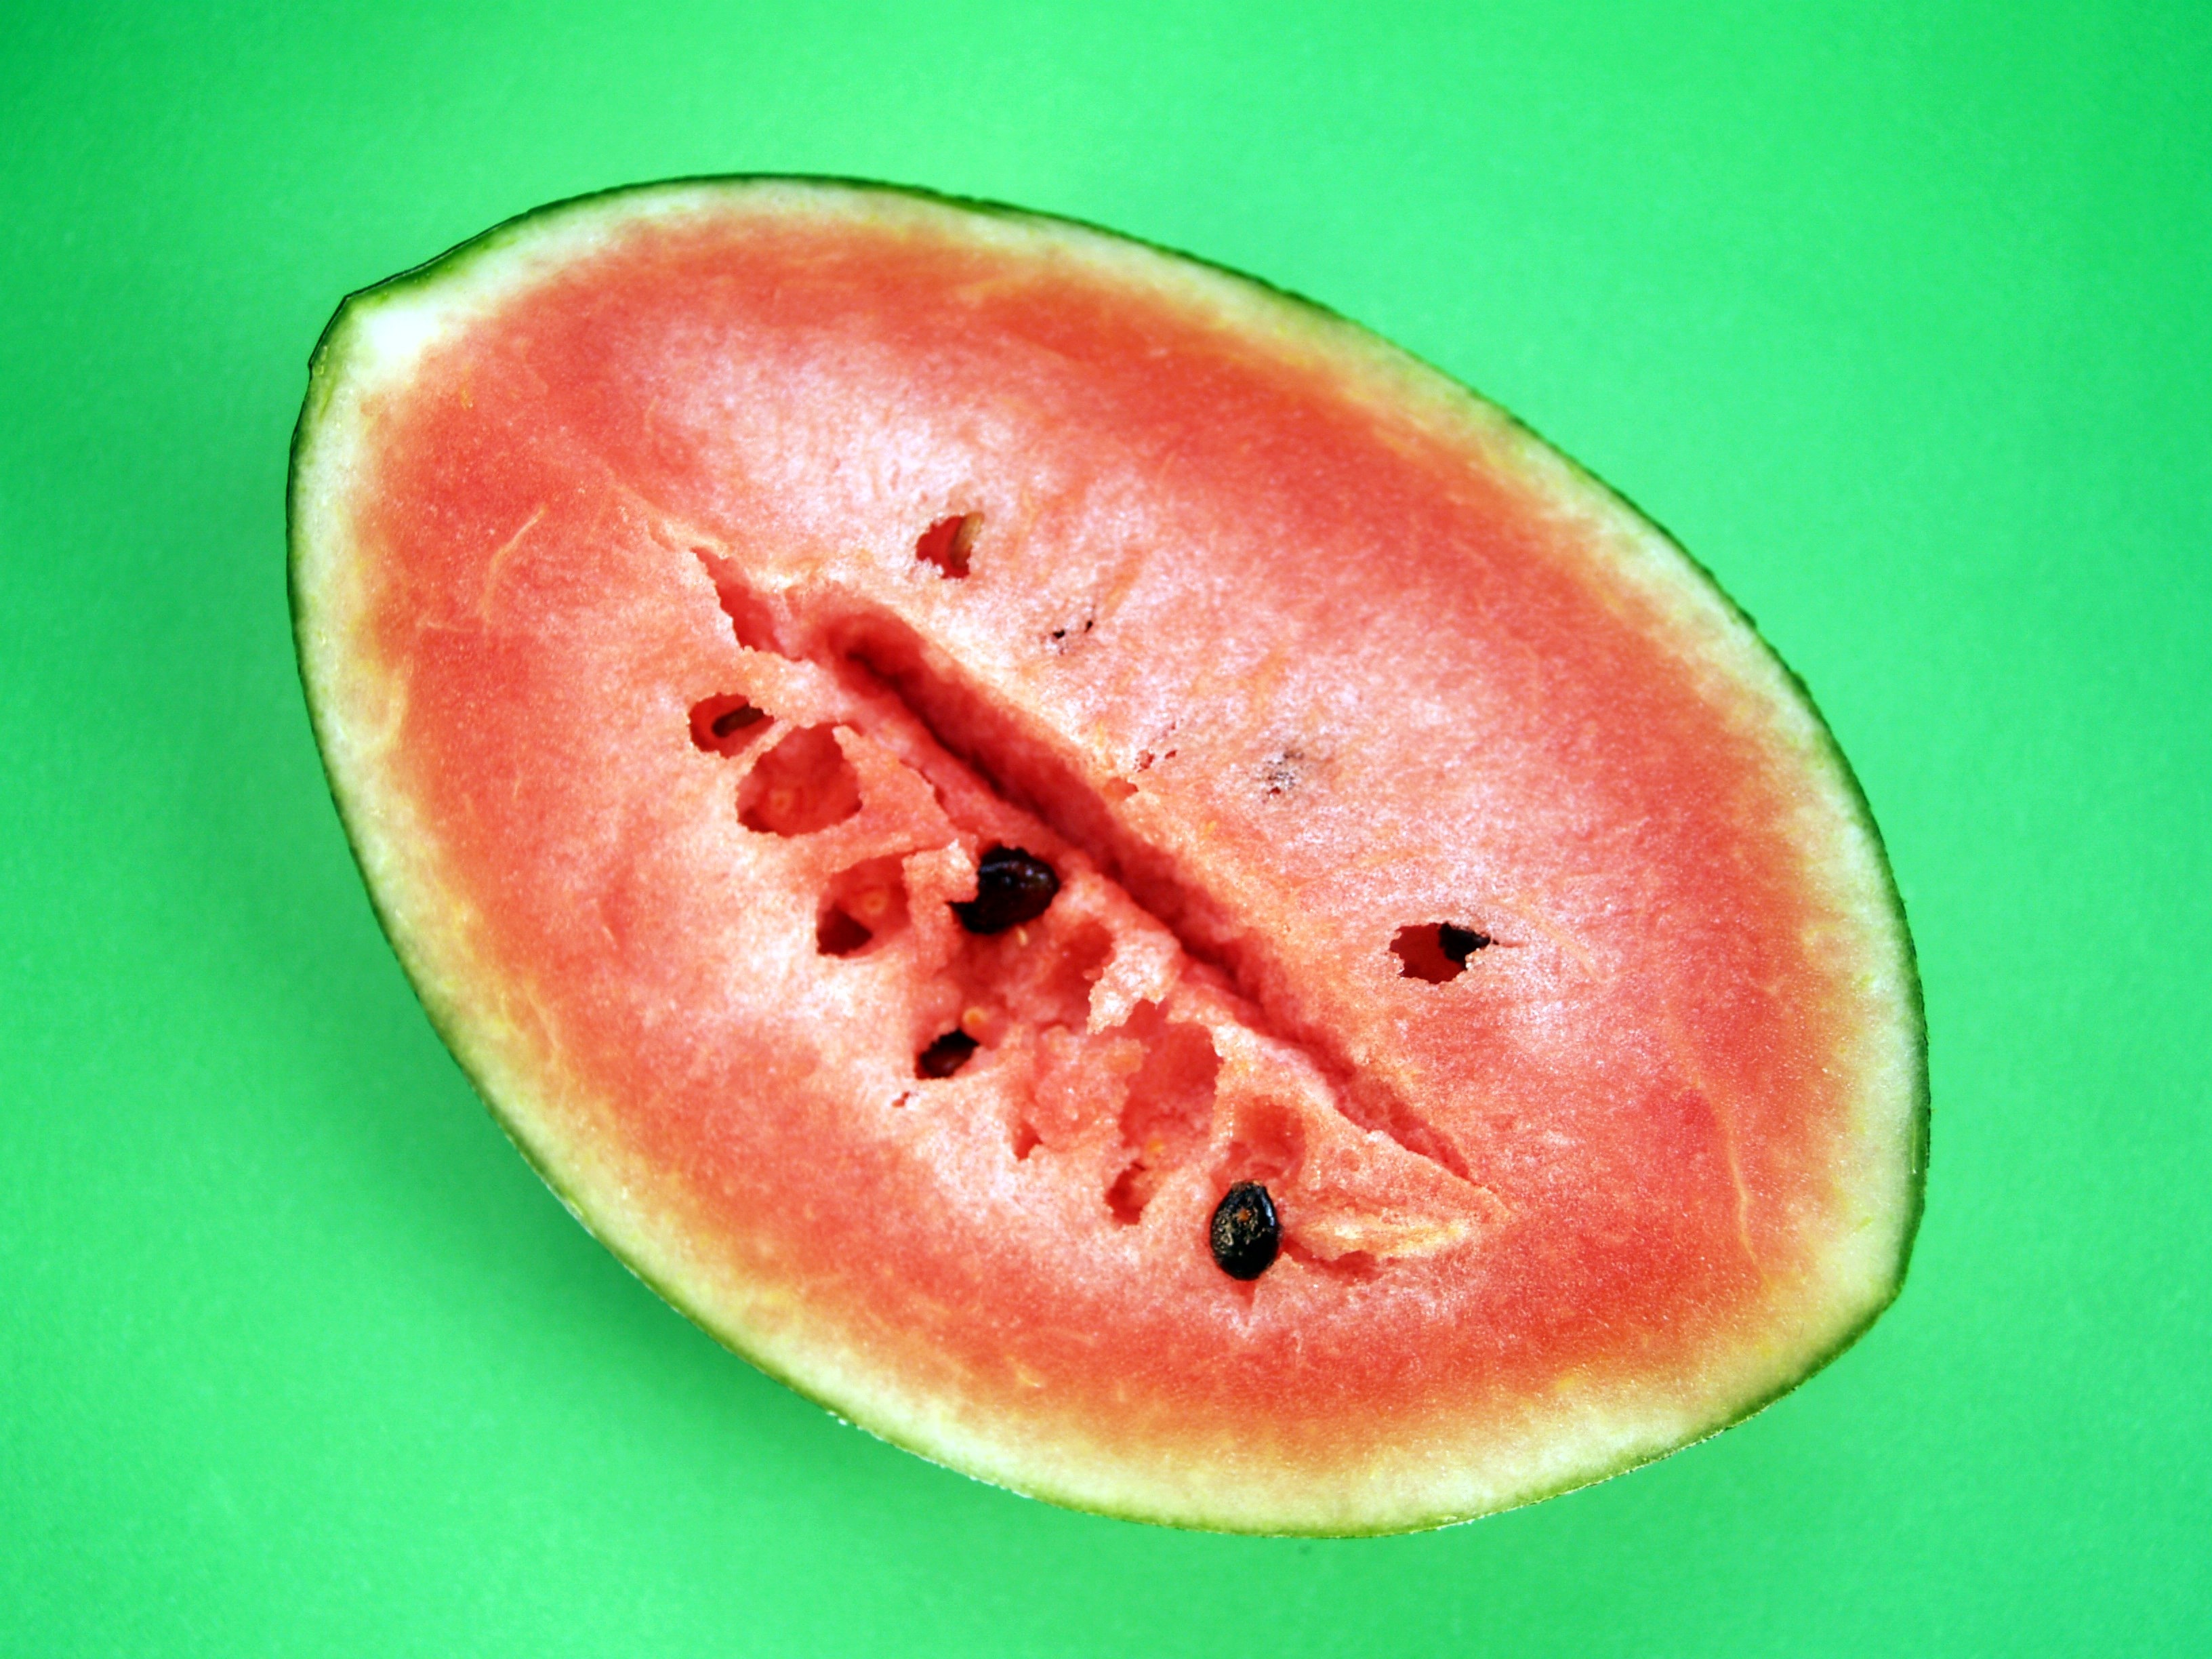
plant, white, fruit, sweet, isolated, food, red, produce, tropical, studio, fresh, juicy, healthy, snack, dessert, eat, watermelon, delicious, slice, health, cut, vitamin, background, nutrition, refreshment, diet, healthy food, melon, portion, flowering plant, sweet food, eating healthy, seeded, diet food, watermelon white background, watermelon isolated, watermelon slice, seeded watermelon, land plant, citrullus, cucumber gourd and melon family